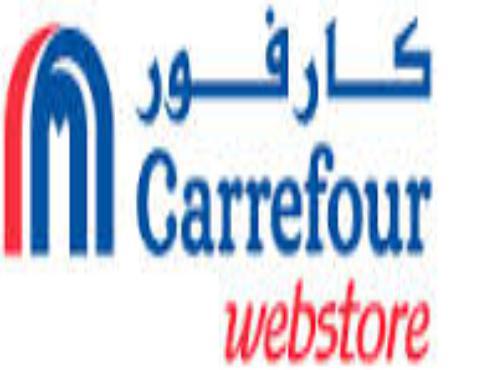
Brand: Carrefour
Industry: Others